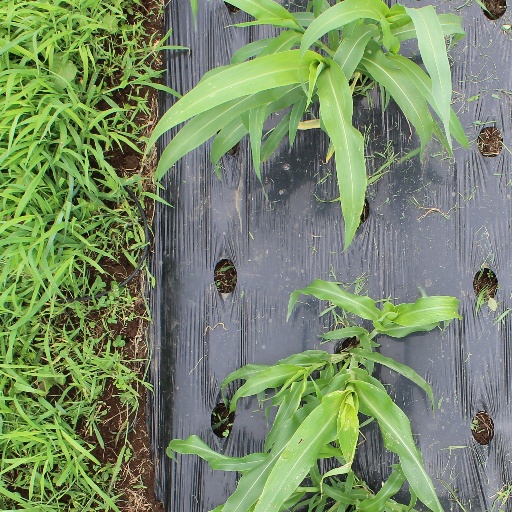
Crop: sorghum